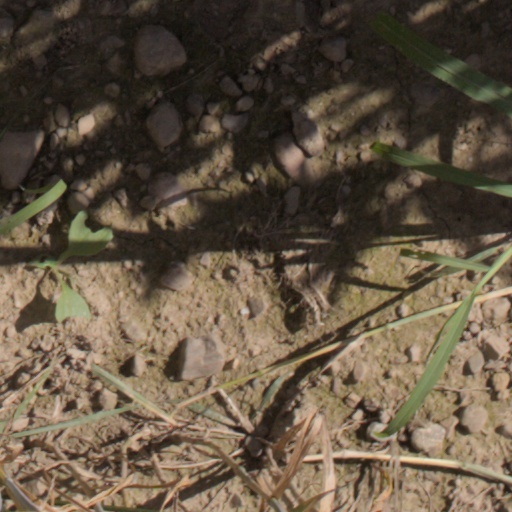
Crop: wheat